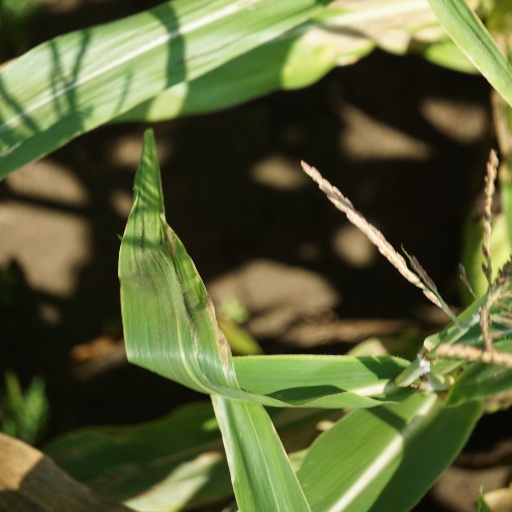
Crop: maize; corn